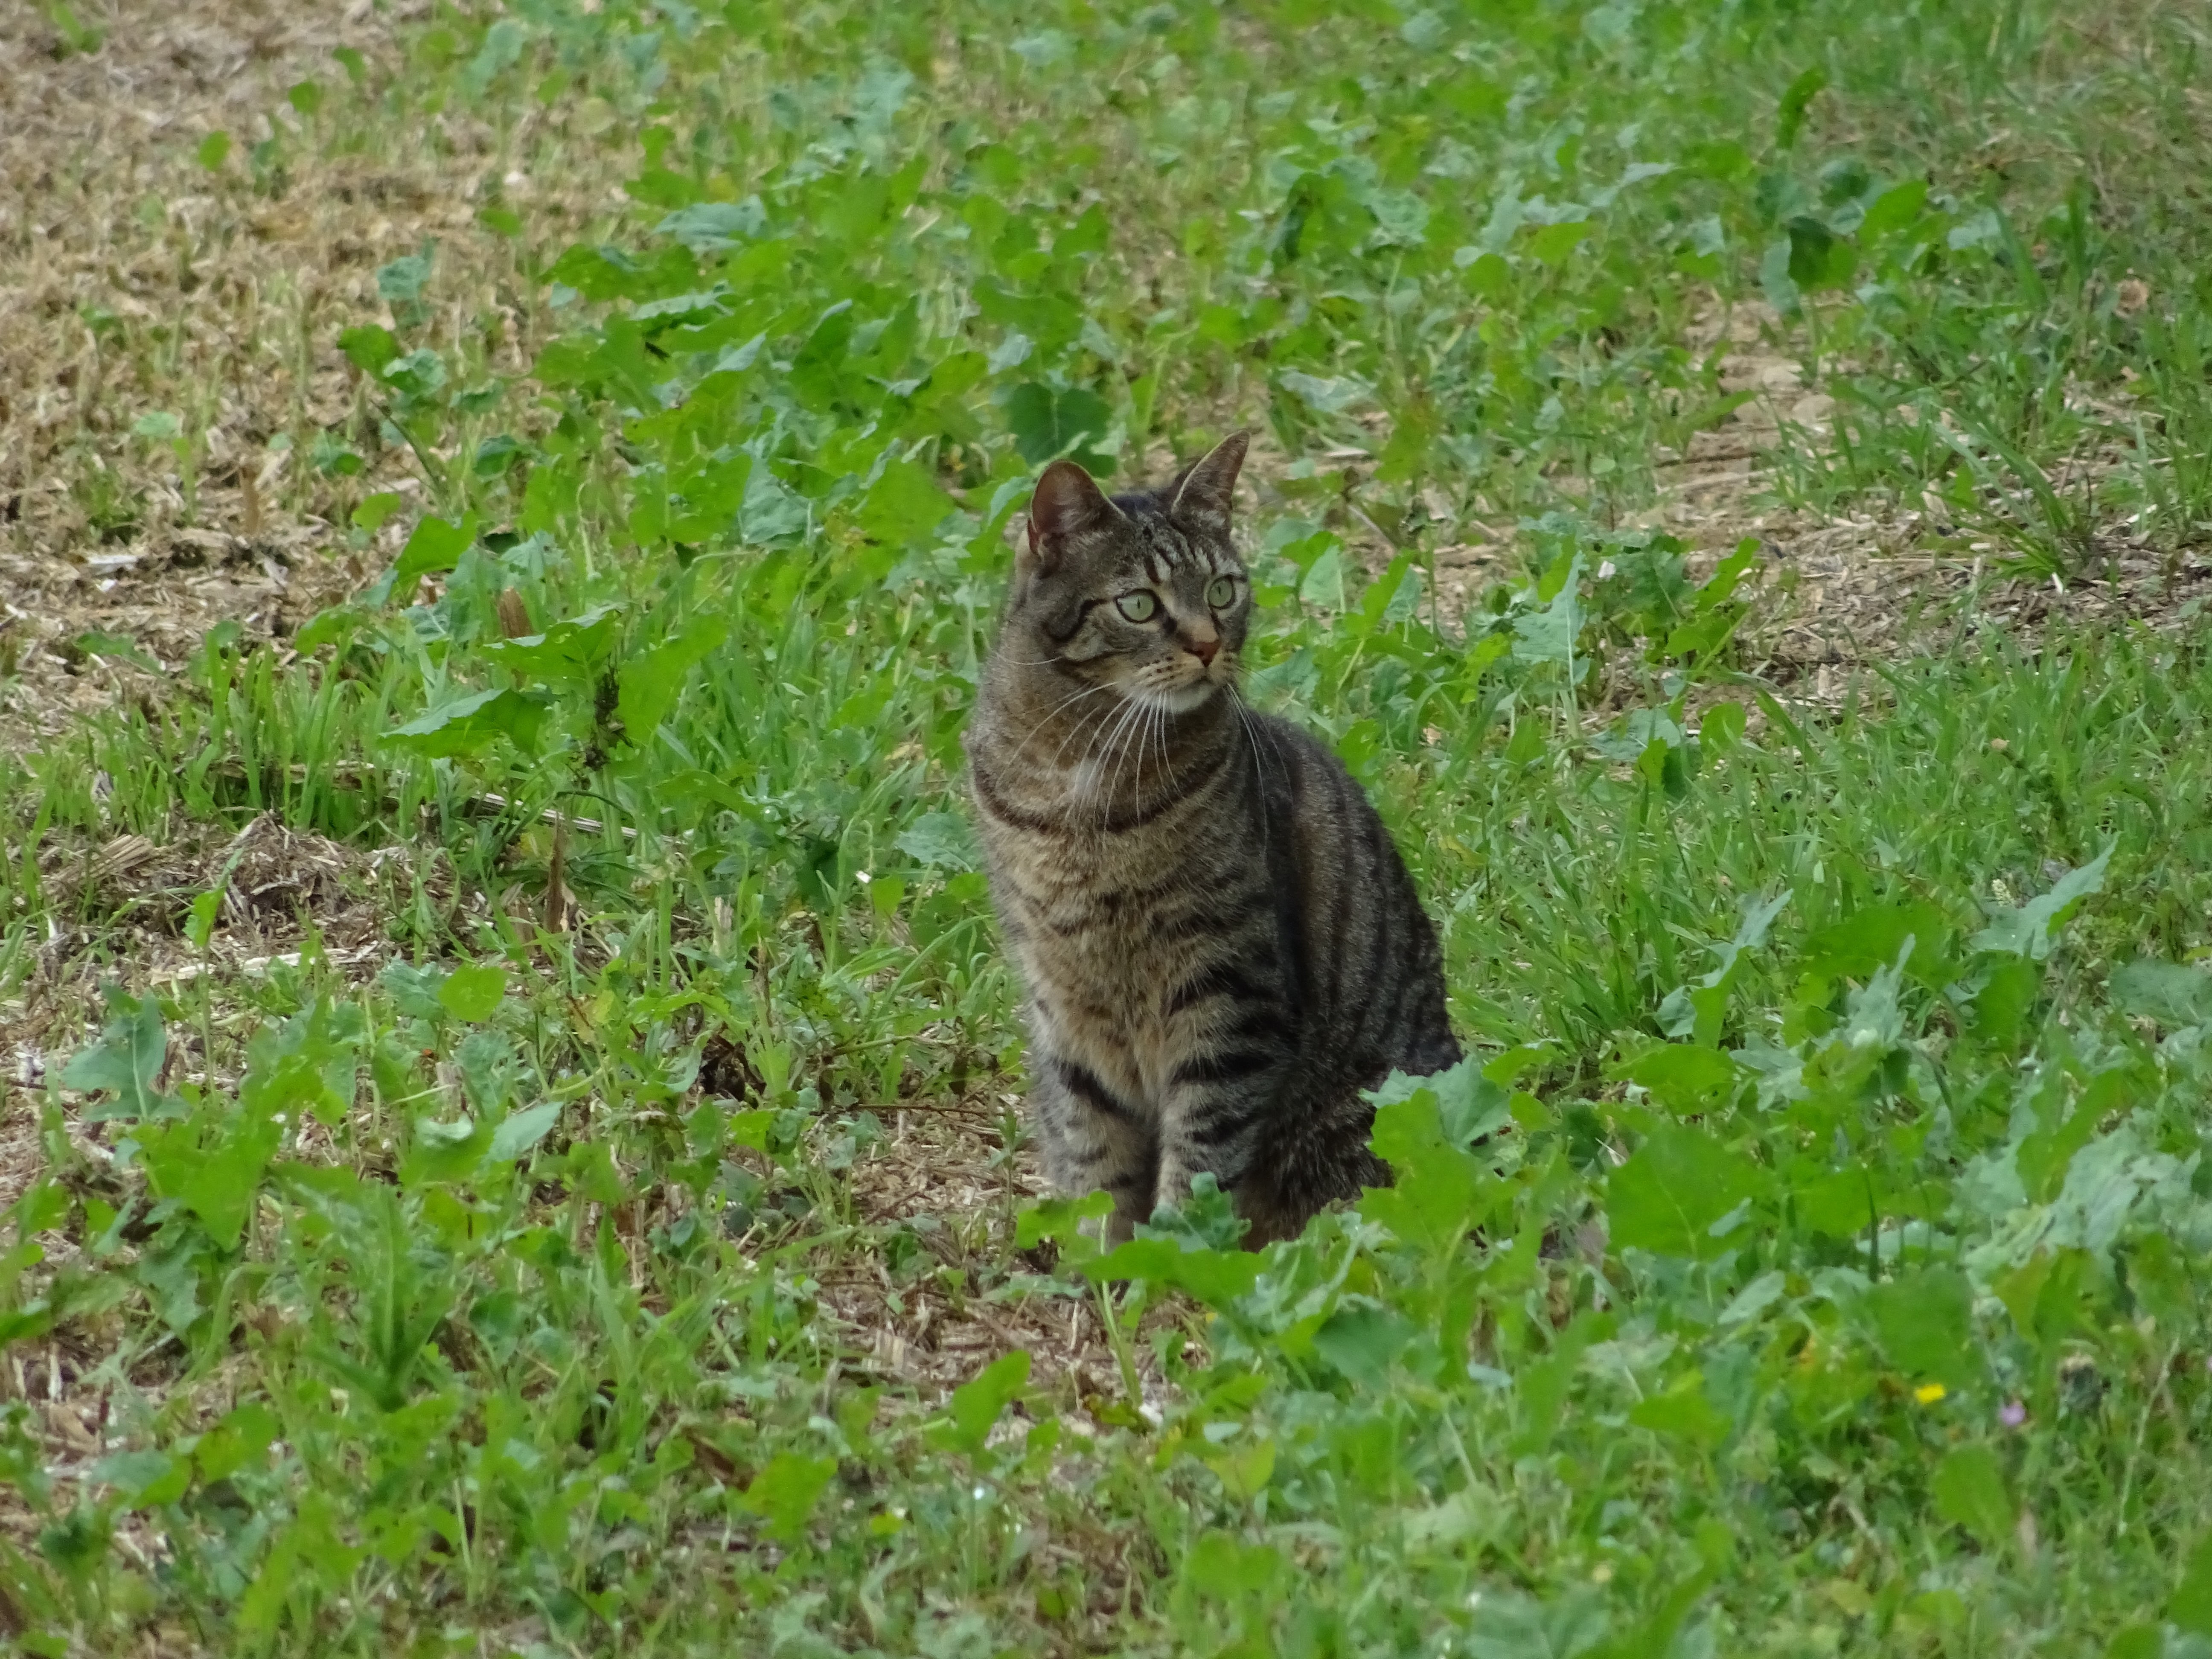
nature, grass, field, meadow, prairie, animal, cute, pet, rural, green, kitten, cat, mammal, agriculture, fauna, lurking, vertebrate, out, mieze, animal world, domestic cat, bobcat, mackerel, tiger cat, arable, bengal, on the land, wild cat, small to medium sized cats, cat like mammal